Jorge Aravena

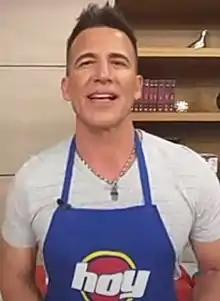
Jorge Aravena in 2019

Jorge Aravena (born October 1, 1969) is a Peruvian-Venezuelan telenovela actor. He is known for his role in telenovelas such as "Girasoles Para Lucia", "La Revancha", "Secreto de Amor", and "Mi Vida Eres Tu".